Midnight (1998 film)

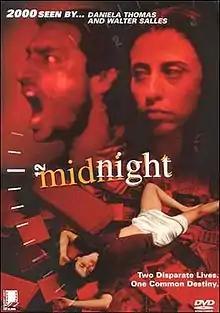

Midnight is a 1998 Brazilian-French drama film directed by Walter Salles and Daniela Thomas for the 2000, Seen By... series.